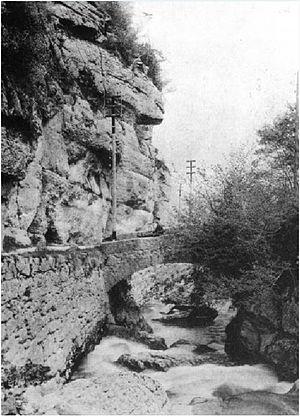
Sassenage est une commune française située dans le département de l'Isère en région Auvergne-Rhône-Alpes.
Lans-en-Vercors /lɑ̃s ɑ̃ vɛʁkɔʀ/, nommée Lans /lɑ̃s/ avant 1947, est une commune française située dans le département de l'Isère en région Auvergne-Rhône-Alpes.